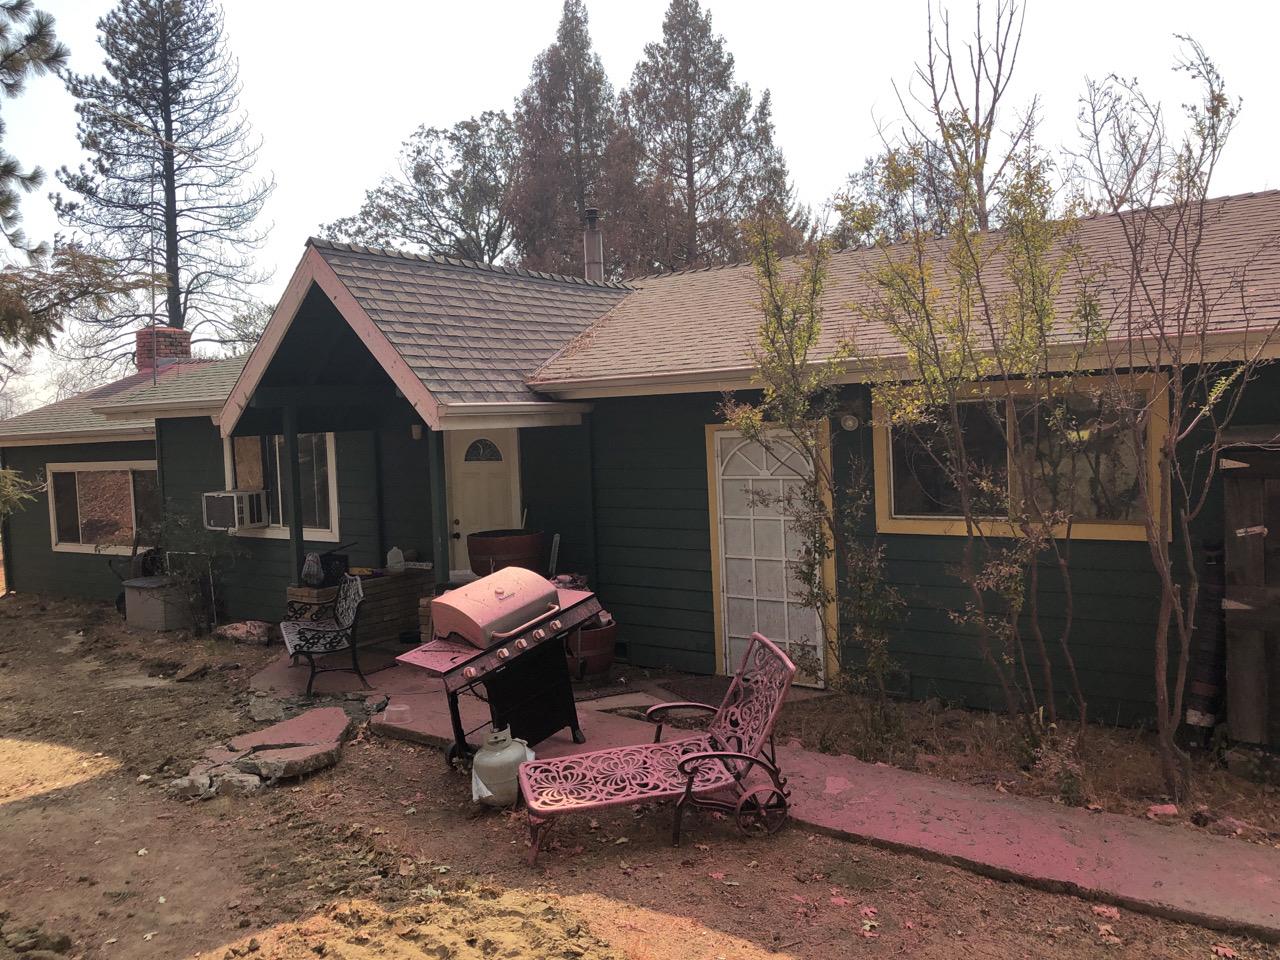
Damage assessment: no_damage